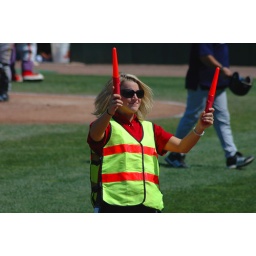
Waving in the hog dog lovers